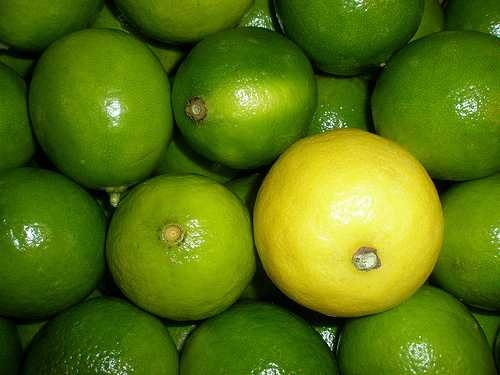
Label: Lemon